Kagerou Project

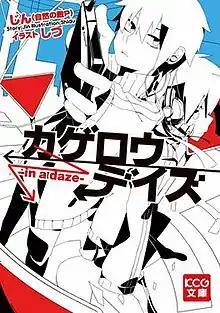
Cover of the first light novel featuring Shintaro Kisaragi and Ene.

The , also known as or "Kagerou Days", sometimes referred to as "Kagepro" (カゲプロ), is a Japanese mixed-media project created by .